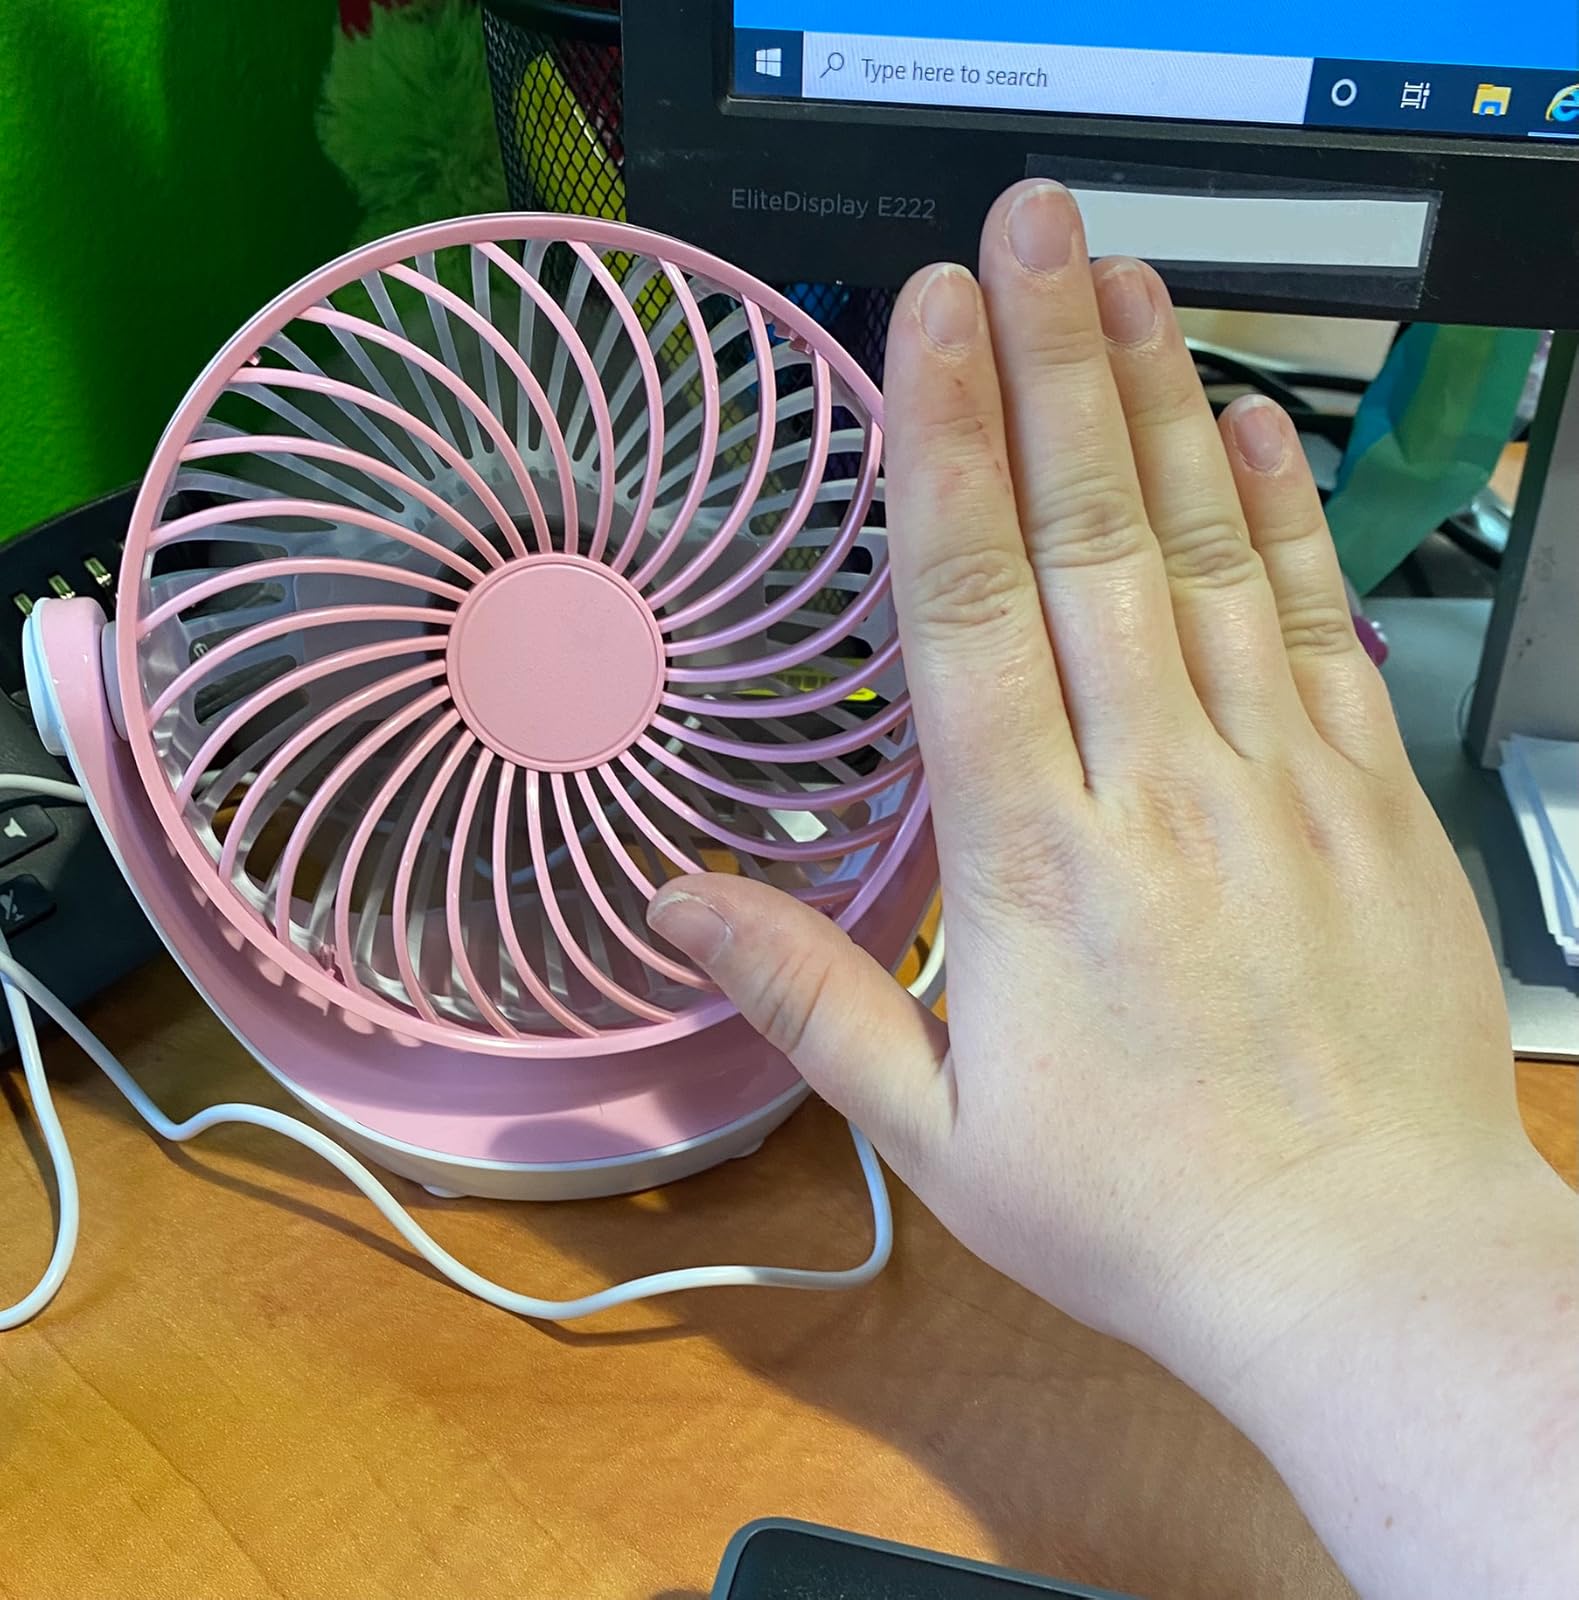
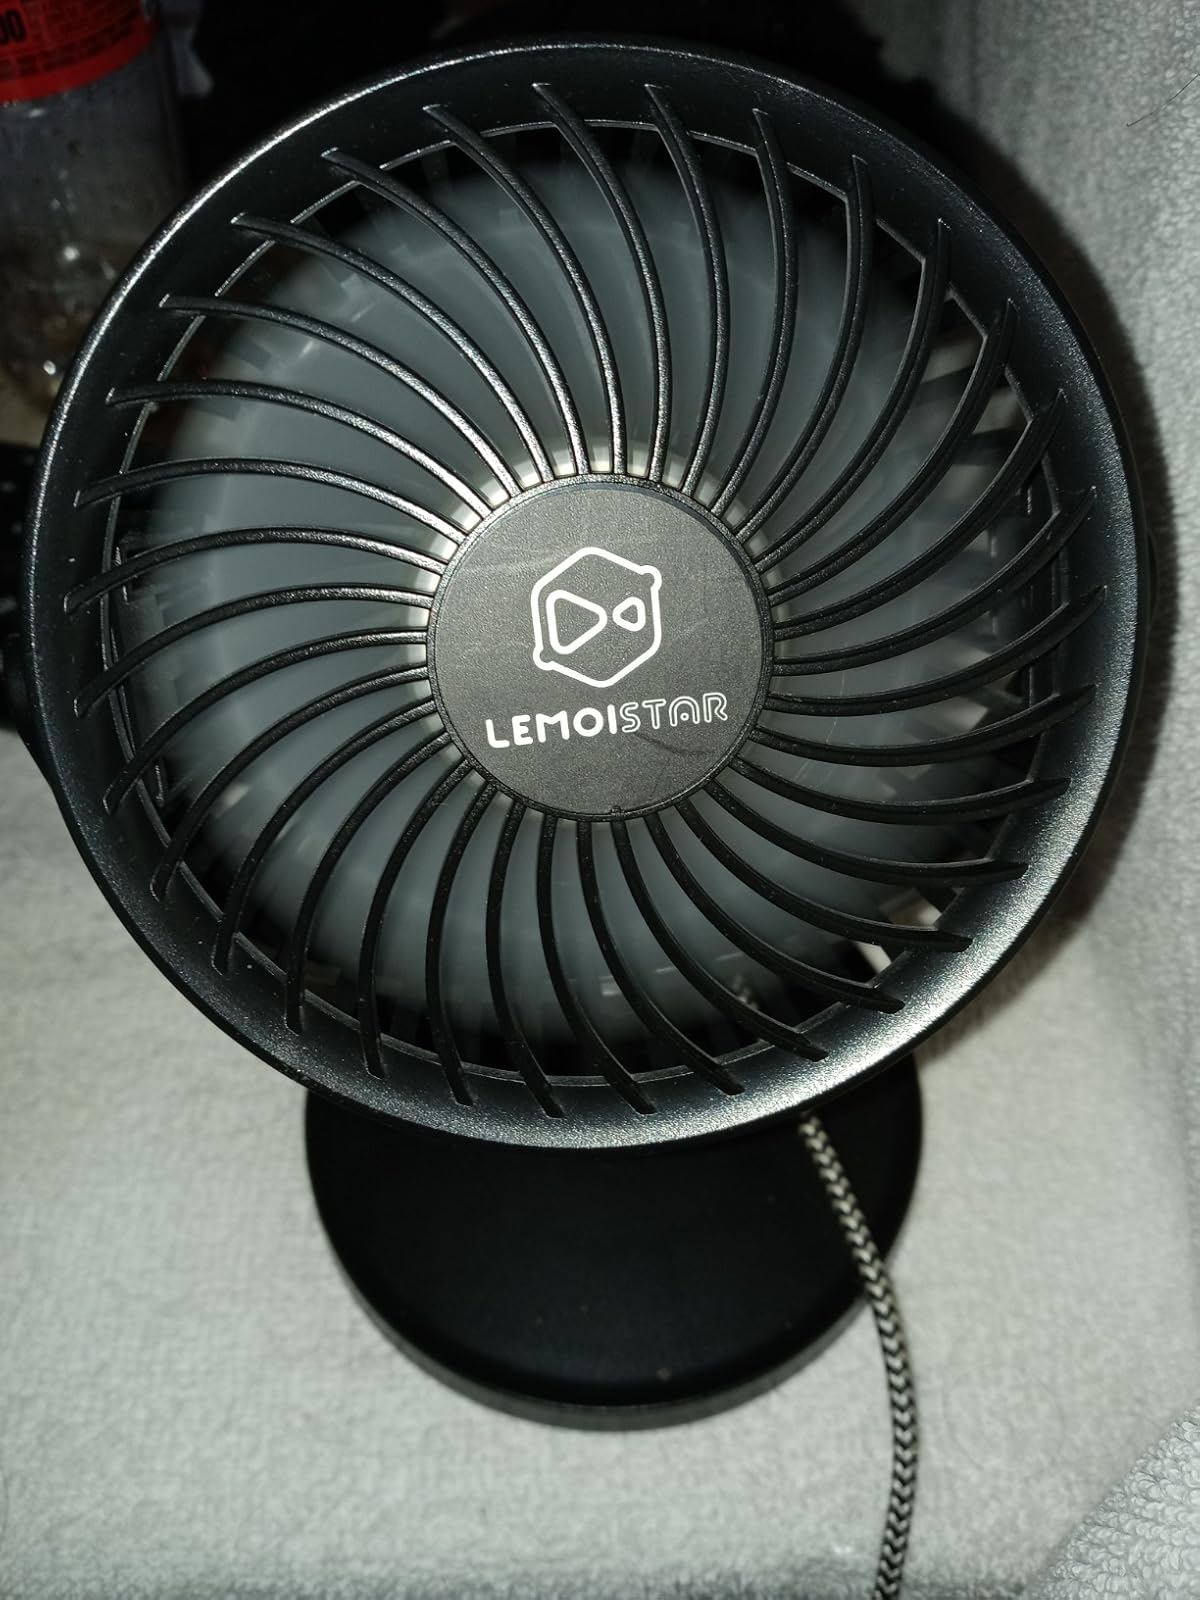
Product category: fan
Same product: no